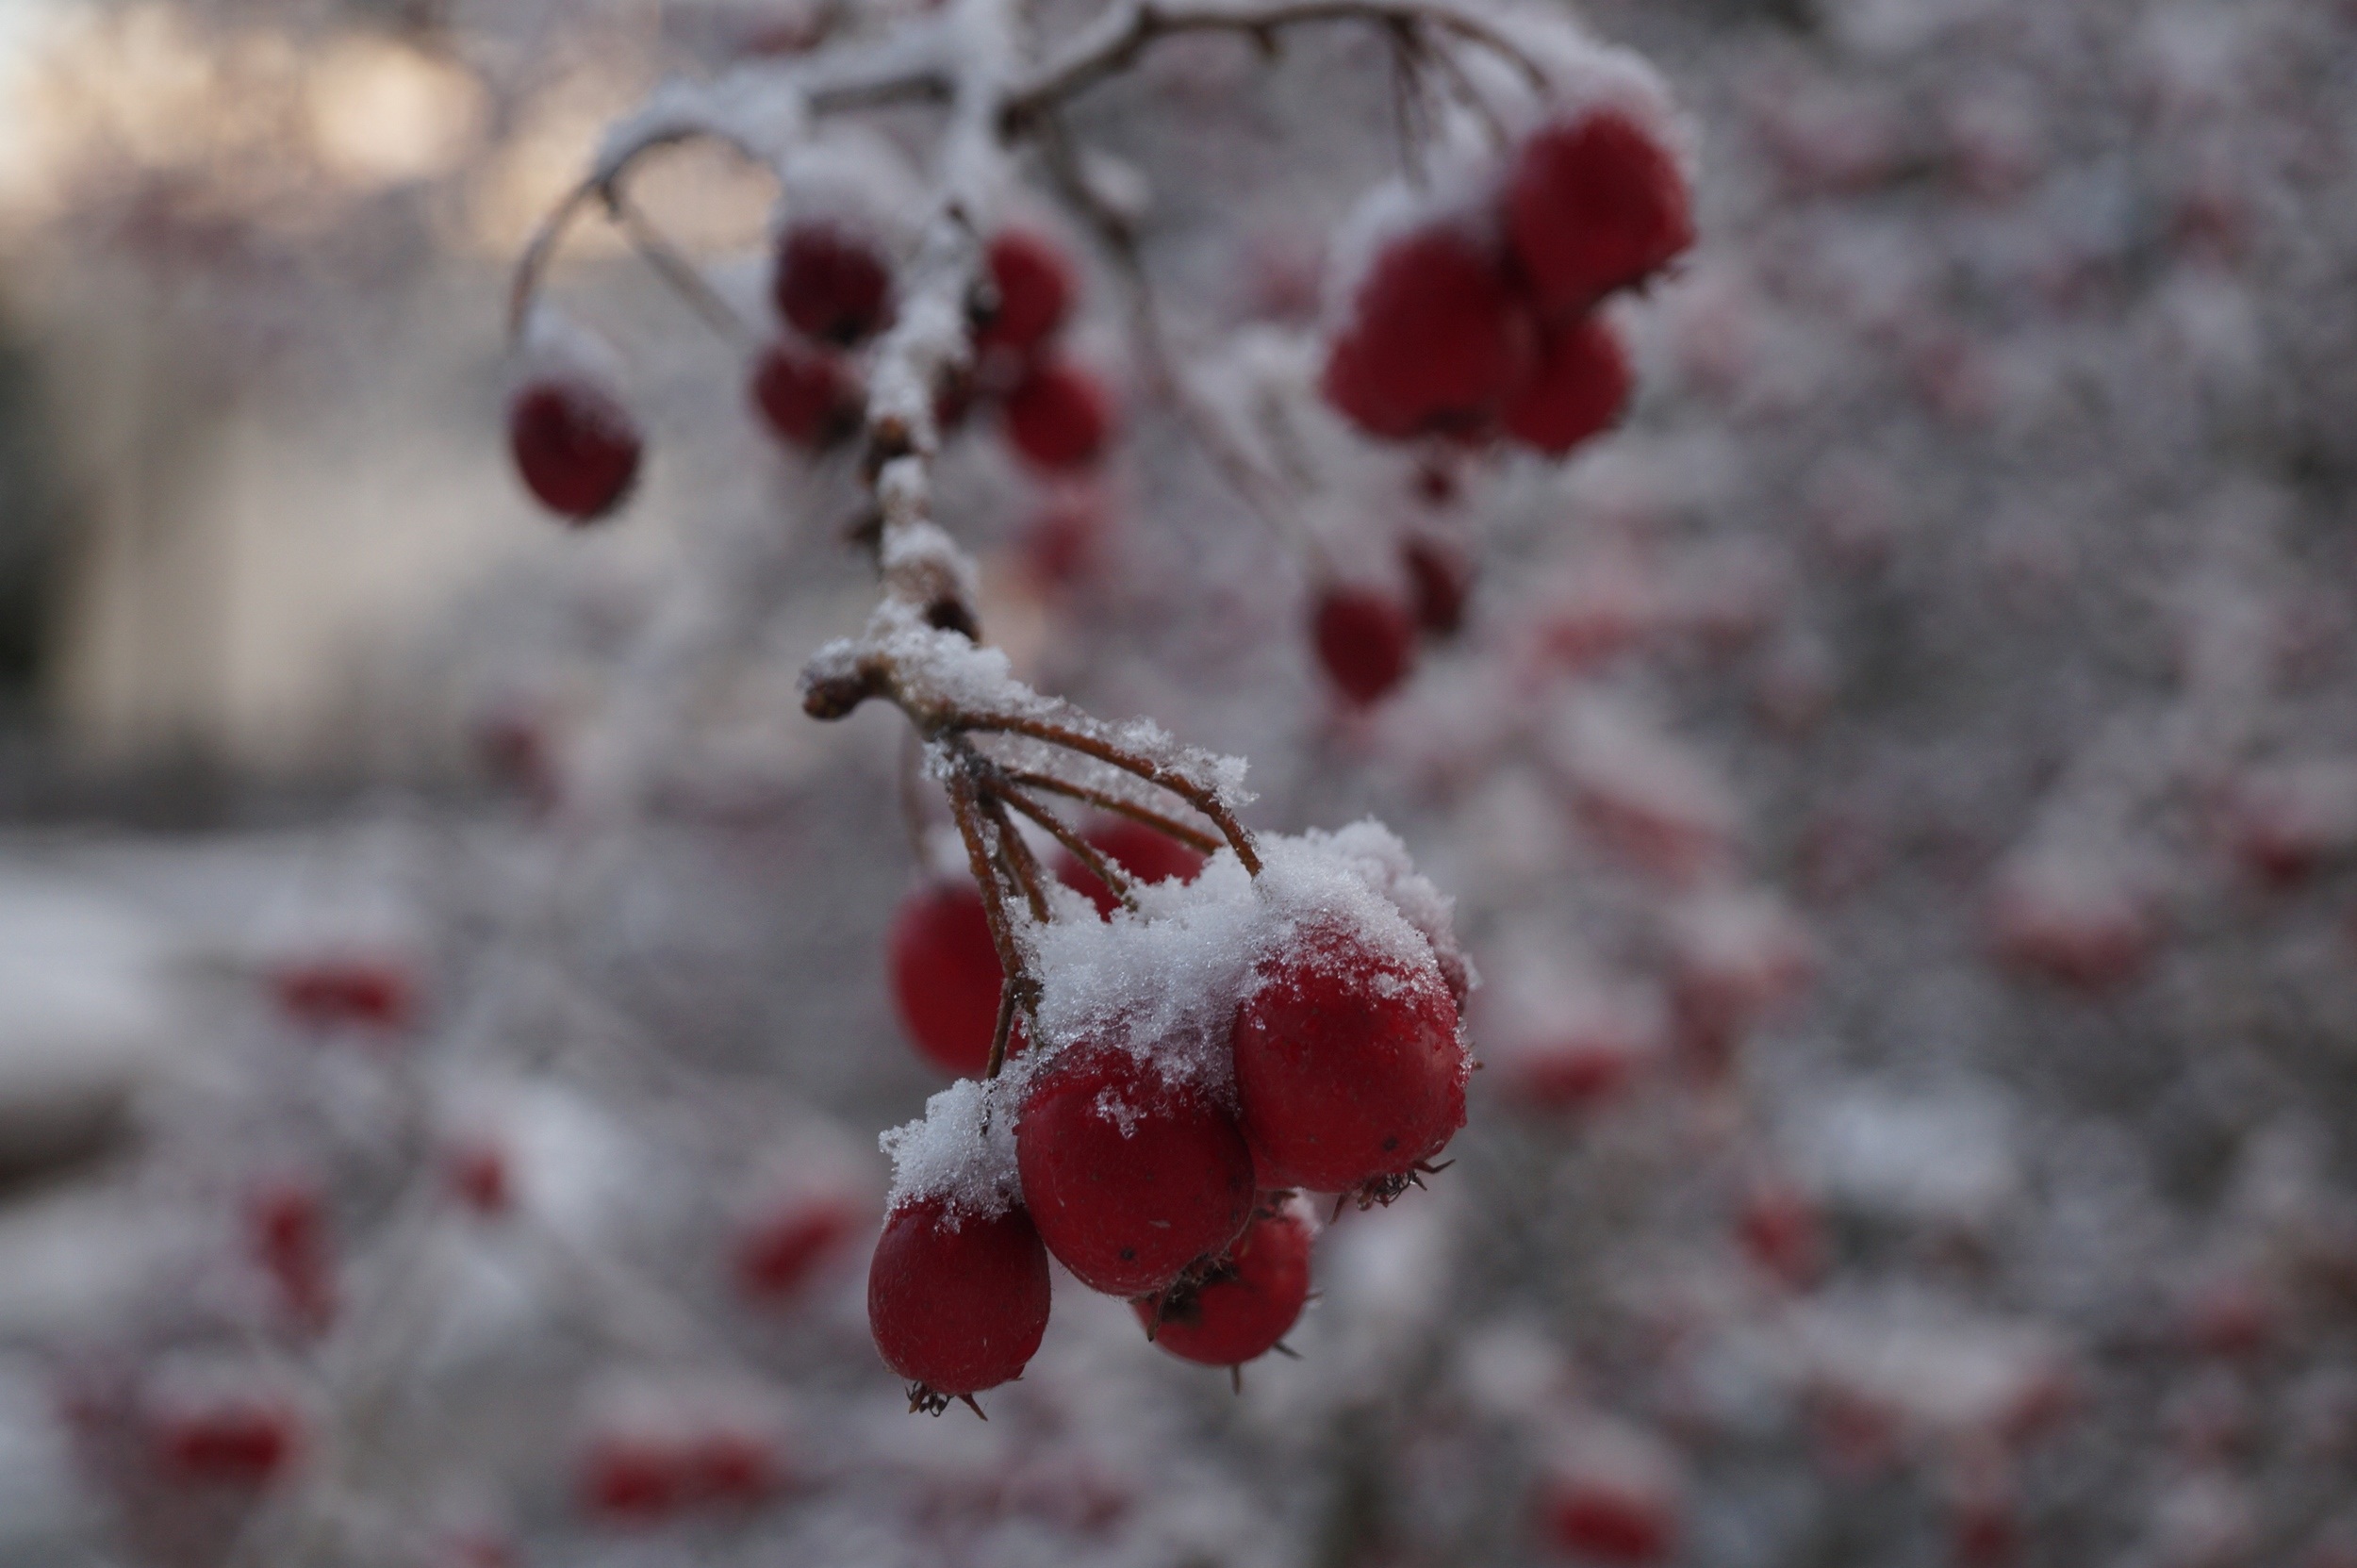
tree, nature, branch, blossom, snow, cold, winter, plant, berry, leaf, flower, petal, frost, red, produce, weather, flora, season, close up, freezing, macro photography